Hendrik Frans Schaefels

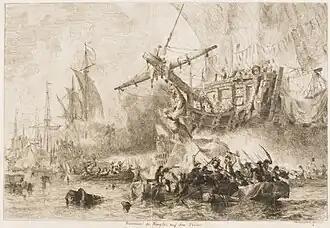
"Admiral Ruyter on the river Thames"

Hendrik Frans Schaefels painted many views of the city of Antwerp which provide important documentary evidence on the city in the 19th century. These works showed the influence of his master Jan Michiel Ruyten. Like other Belgian Romantic painters such as Henri Leys and Nicaise De Keyser he drew inspiration from Goethe's "Faust" as seen in his "Scene from Goethe's Faust" (1863, auctioned at Dorotheum on 15 February 2011 in Vienna, lot 31). An interesting composition painted by Schaefels twice is "The grave of Rubens and his family upon its opening in 1855". The composition shows Rubens' opened grave lit by candles and is thus at the same time a document of the event as well as an expression of Schaefels' Romantic veneration for the great Antwerp master Rubens.